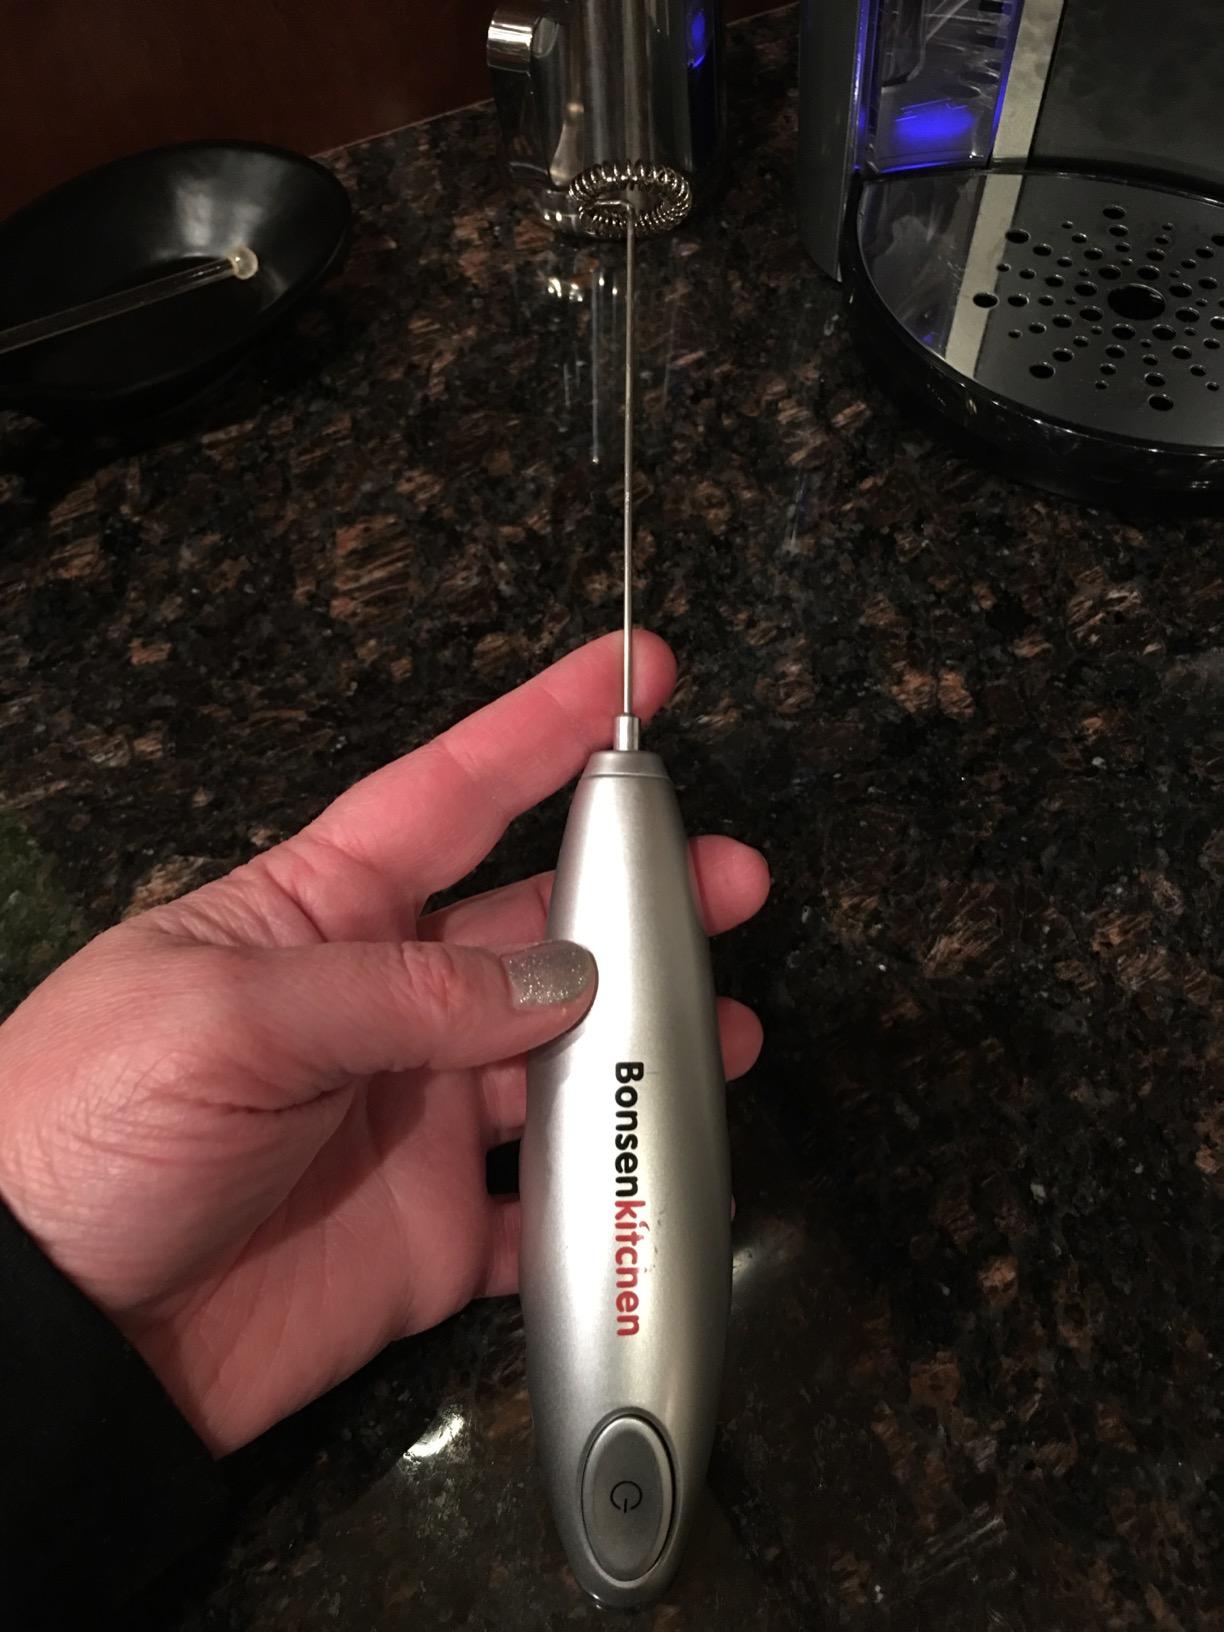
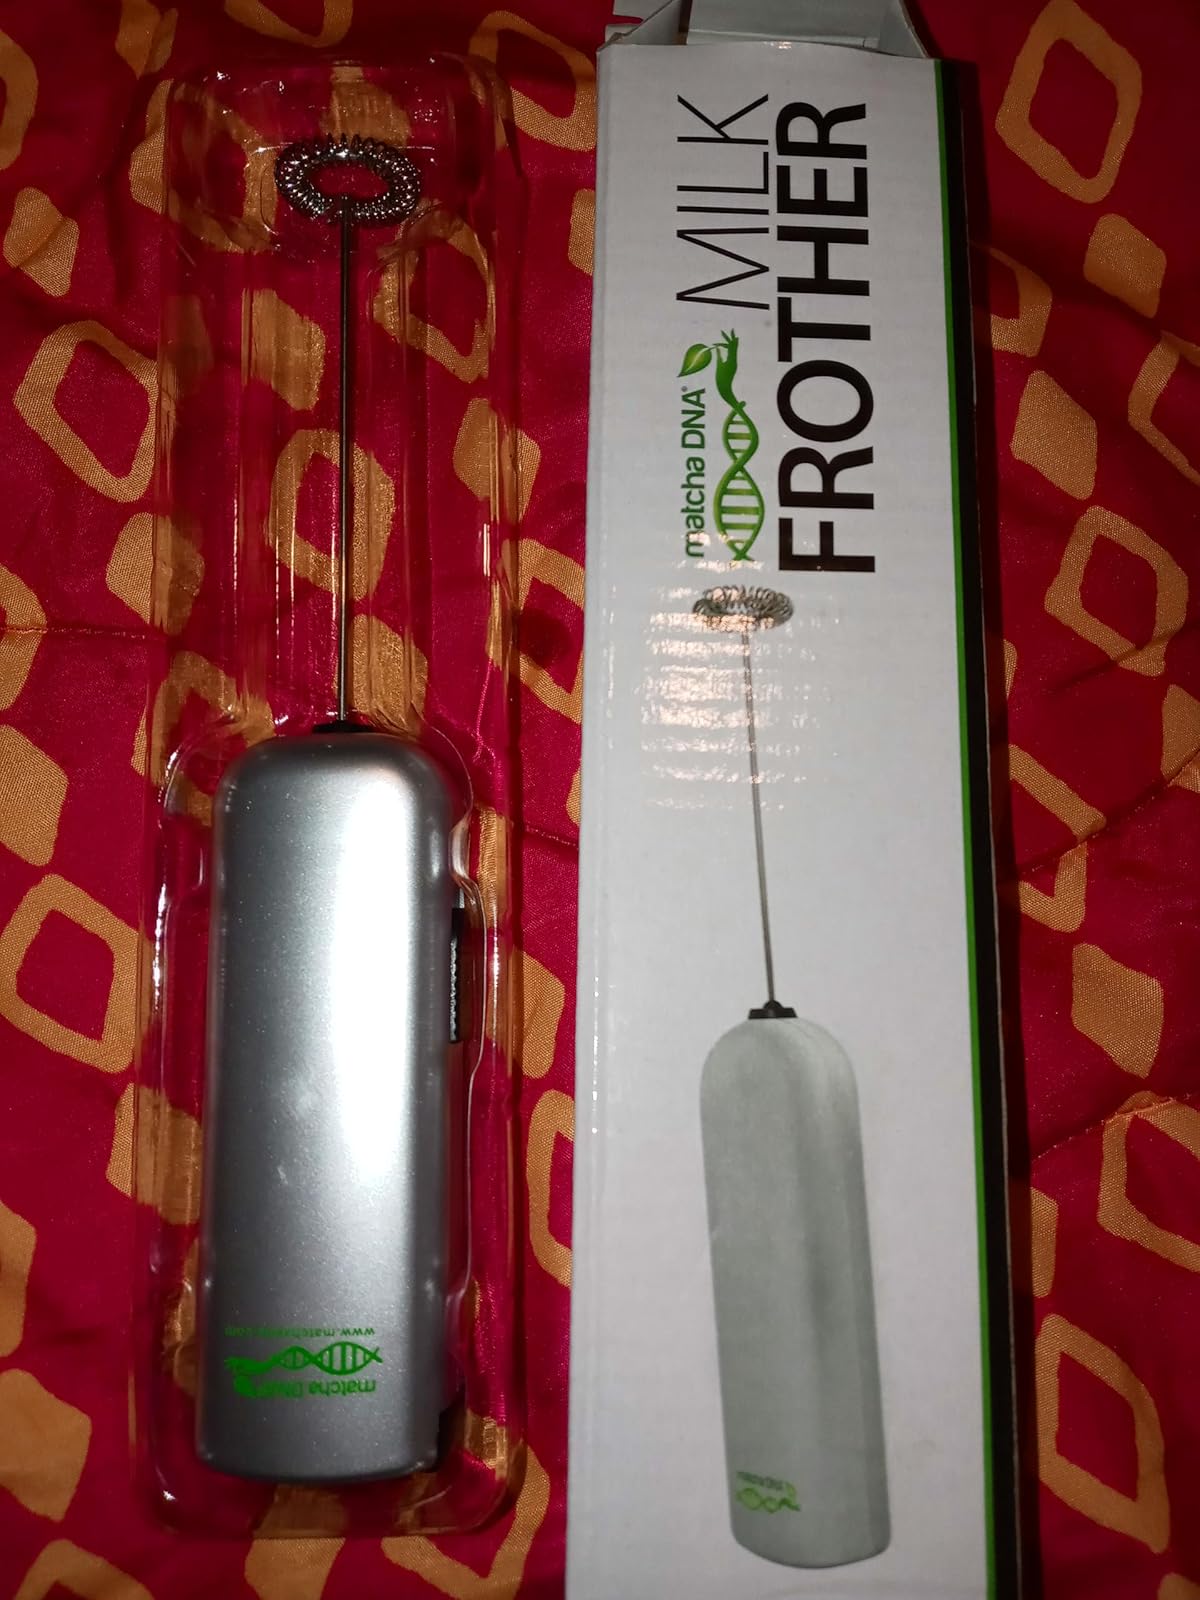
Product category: items_mixer
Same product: no